Ken Ernst

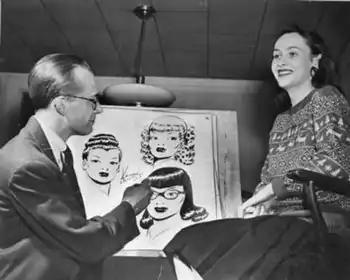
On February 5, 1947, Ken Ernst chose University of Wisconsin student Ruth Schmitt as the model for a new character in his "Mary Worth" comic strip.

Kenneth Frederick Ernst (1918 – August 6, 1985) was a US comic book and comic strip artist. He is most notable for his work on the popular and long-running comic strip "Mary Worth" from 1942 to 1985. With his realistic style, uncommon in those early years, Ernst paved the way for soap opera strips that followed.